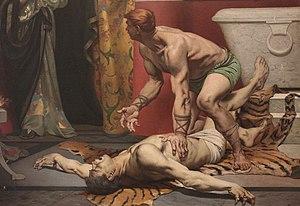
Détail de ""La Mort de Commode"" par Fernand Pelez, 1879. Assassinat de l'empereur Commode, commandité par sa maîtresse Marcia."
Narcisse était un athlète, plus précisément un lutteur, du IIᵉ siècle. Il assassina l'empereur romain Commode en 192.